Tropical Storm Linda (1997)

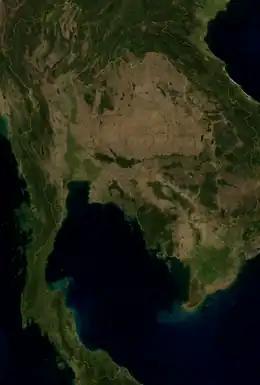
Satellite image of broader Indochina, including Vietnam on the right and Thailand to the left

Prior to the arrival of the storm, officials in Vietnam issued warnings to the residents, although its approach was faster than expected, and the region rarely experiences tropical cyclones. Tropical Storm Linda dropped heavy rainfall across southern Vietnam, peaking at in Cần Thơ. The storm caused heavy damage in the country, particularly in the southernmost province of Cà Mau where it struck, but also in Bạc Liêu, Sóc Trăng, and Kiên Giang. The most severely affected regions were poor fishing communities. Overall, the storm damaged 139,445 houses and wrecked 76,609 more, which left 383,045 people homeless. Thousands of schools were damaged, and 130,815 dykes were breached. Additionally, the storm destroyed at least 3,122 boats. The rainfall also flooded of rice paddy crop, about half of which in Cà Mau. A preliminary damage total was estimated at 7.18 trillion dongs (US$385 million).